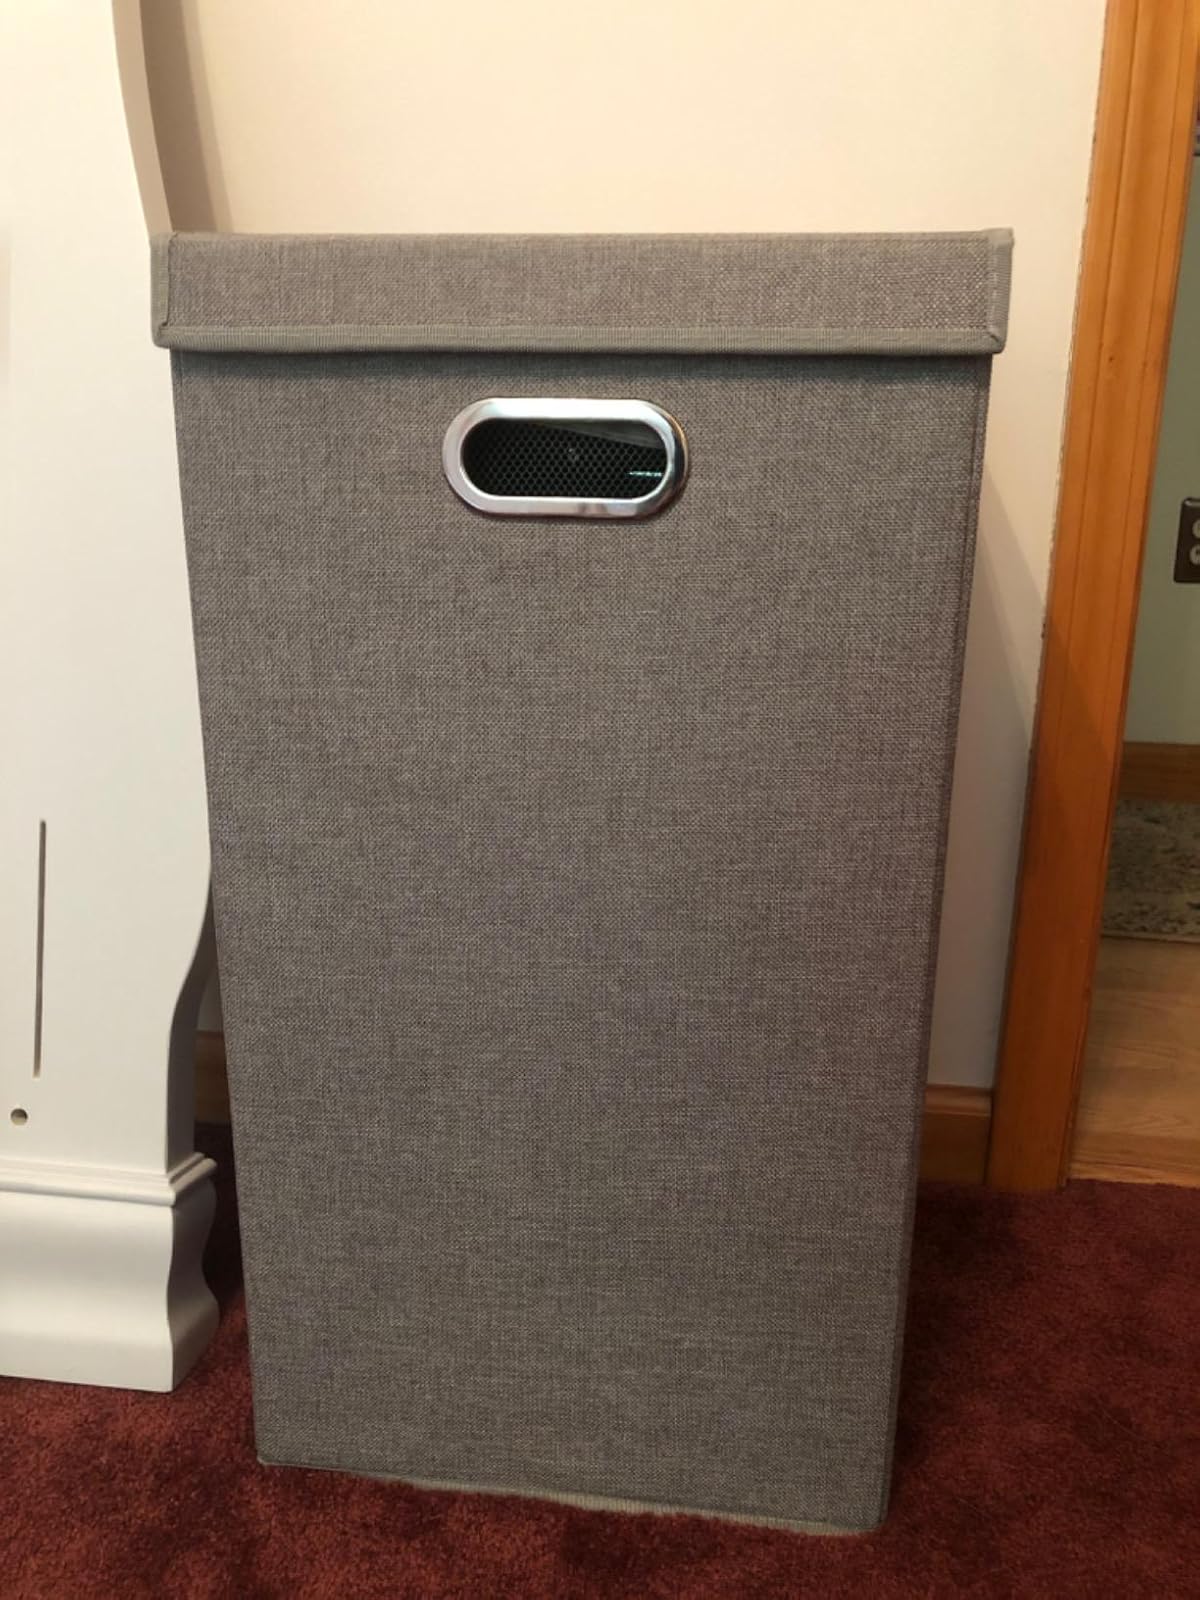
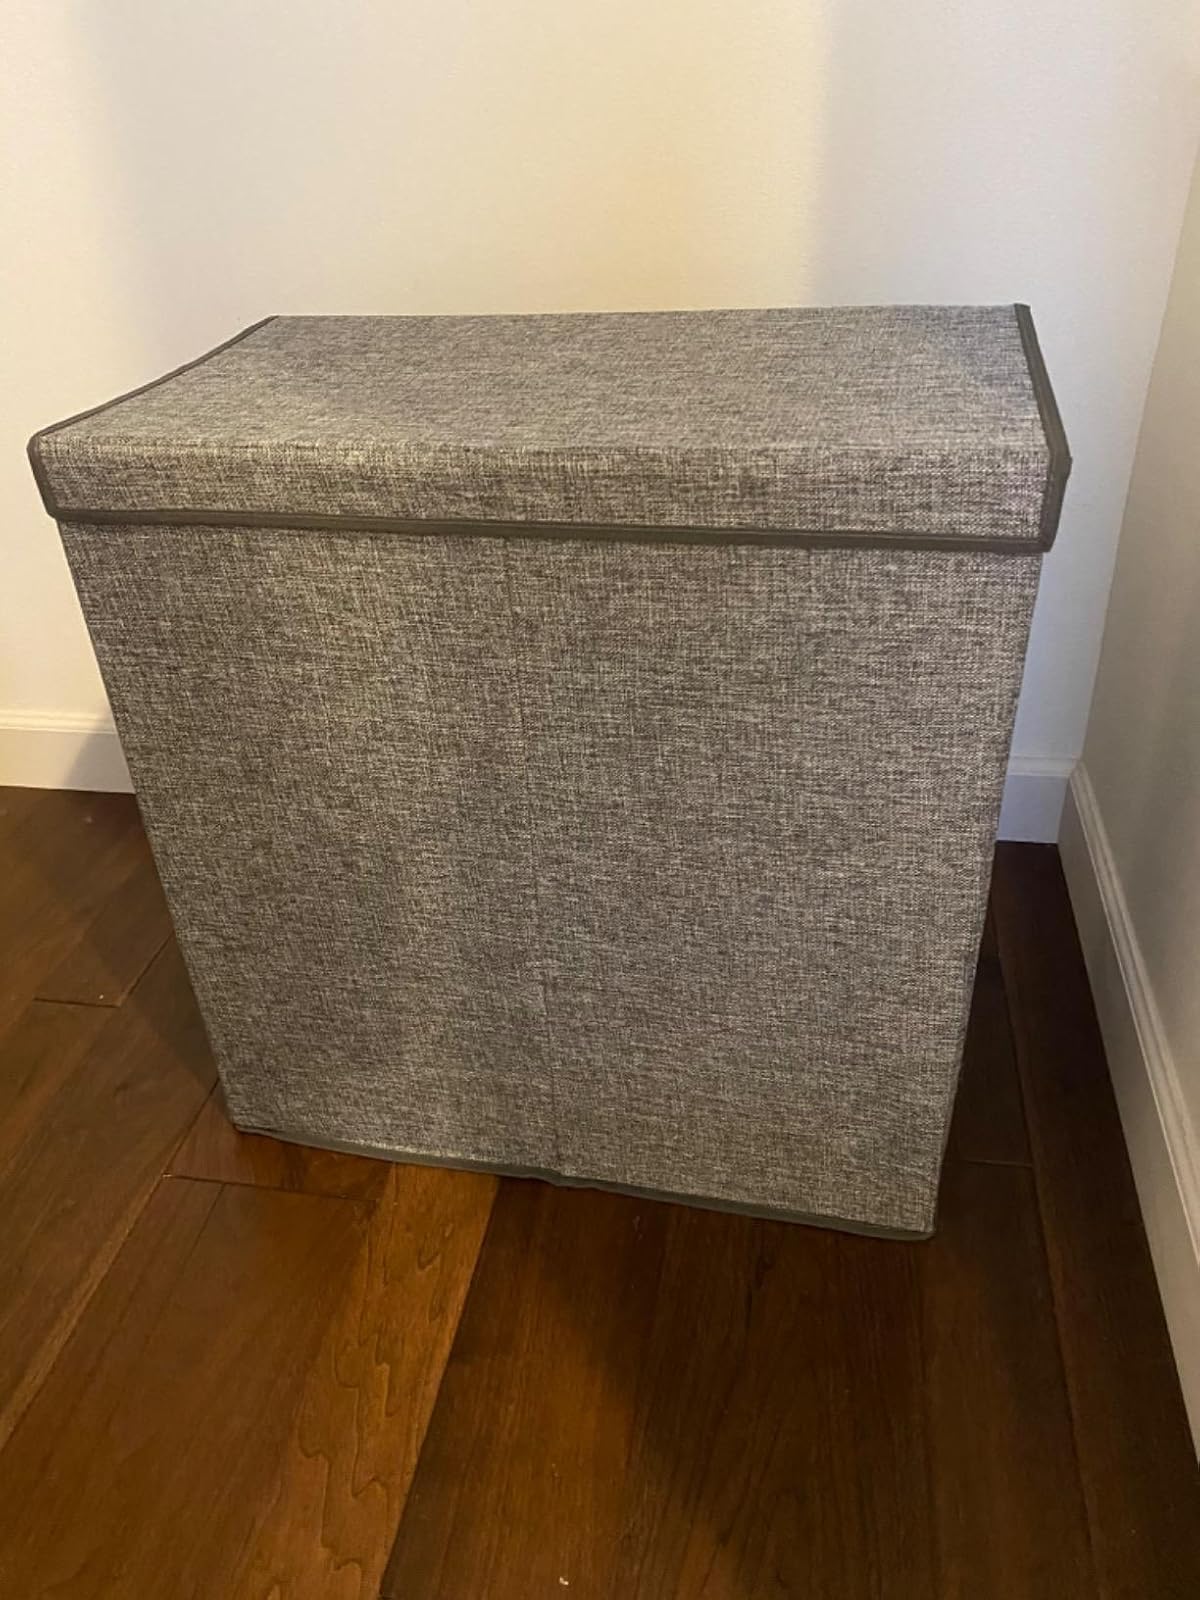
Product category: items_hamper
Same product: no